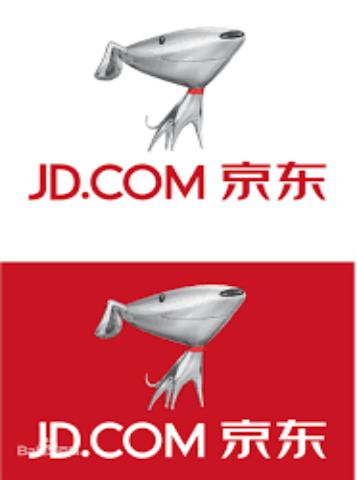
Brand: jd
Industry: Others